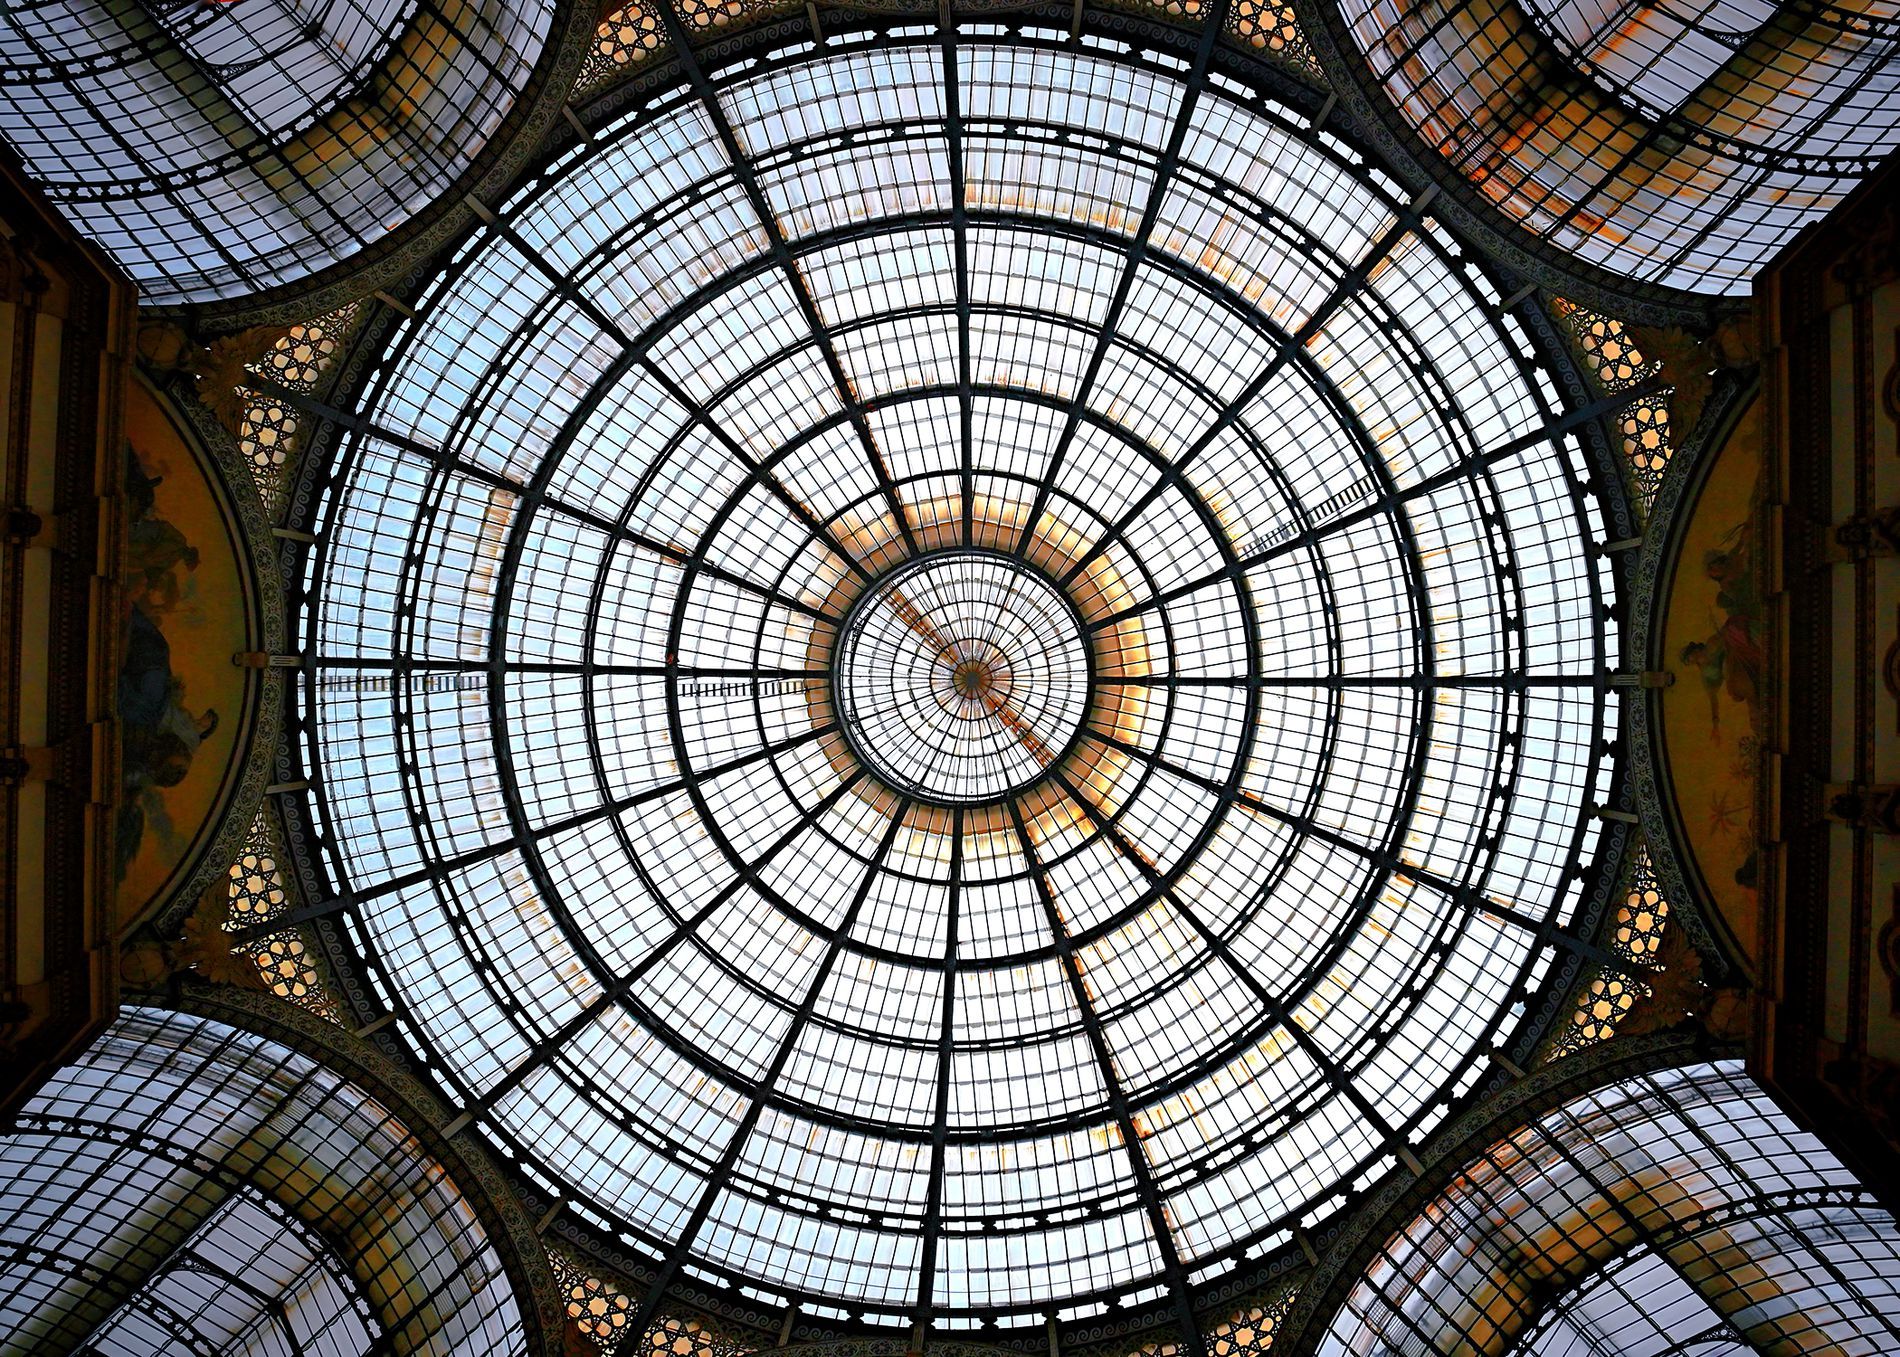
Glass Dome.
The shot displays a glass ceiling that appears to be domed with a circular glass section in the center. There are decorative glass surfaces in the corners as well.
This is a medium shot. The shot was taken during the day. The colors of the shot are clear, muted shades of yellow, green, brown, cream with bronze and glass. The shot conveys a sense of grandeur and architectural beauty.
Labels: Architecture, Building, Skylight, Window, Glass Ceiling
Camera: NIKON CORPORATION NIKON Z 6_2
Lens: VR 16-35mm f/4G
Aperture: F6.3
Exposure: 1/3200 sec
ISO: 640
Focal length: 16.0 mm